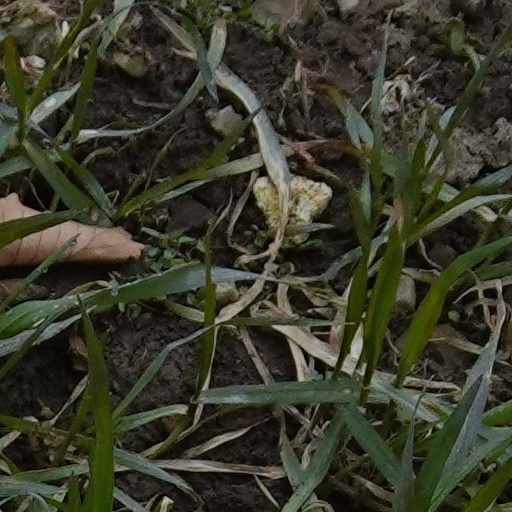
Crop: wheat